ThinkPad UltraBay

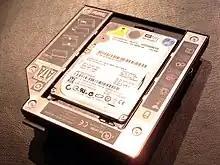
Ultrabay with HDD

Starting in 2014, Lenovo changed the design of the ThinkPad bay adapter and dropped the "UltraBay" terminology from use. What remained (in the ThinkPad W540 product) was an option for a removable Serial ATA (SATA) "Caddy" accessory which, with a screw driver, allowed the optical drive to be replaced with a second 2.5 inch SATA storage device. Battery expansion in the caddy bay was no longer offered, and earlier hot-swap functionality was essentially rendered difficult if not impossible.